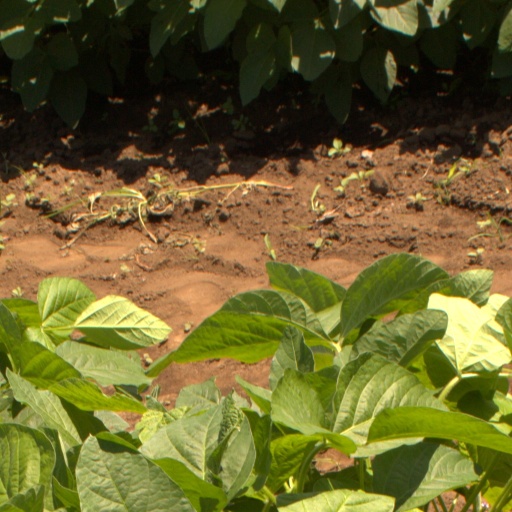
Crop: soybean